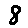
Label: 8